Barbara Allen (song)

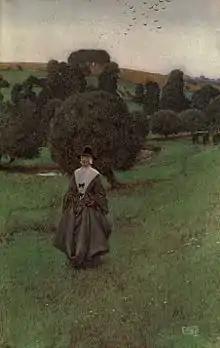
"Cruel Barbara Allen" by Eleanor Fortescue-Brickdale (1920)

Additional printings were common in Britain throughout the eighteenth century. Scottish poet Allan Ramsay published "Bonny Barbara Allen" in his Tea-Table Miscellany published in 1740. Soon after, Thomas Percy published two similar renditions in his 1765 collection "Reliques of Ancient English Poetry" under the titles "Barbara Allen's Cruelty" and "Sir John Grehme and Barbara Allen". Ethnomusicologist Francis James Child compiled these renditions together in the nineteenth century with several others found in the Roxburghe Ballads to create his A and B standard versions, used by later scholars as a reference.